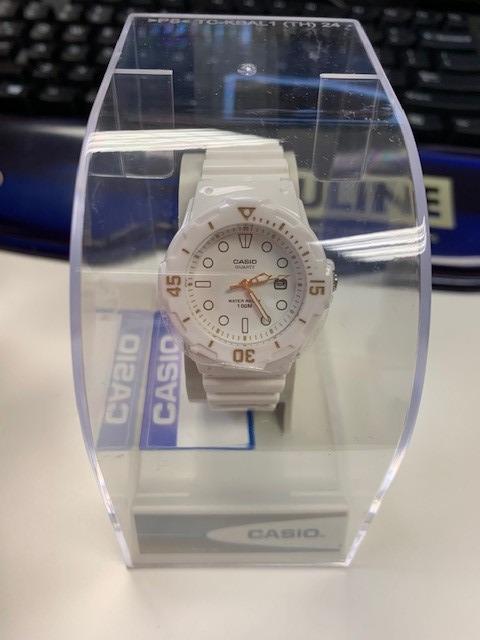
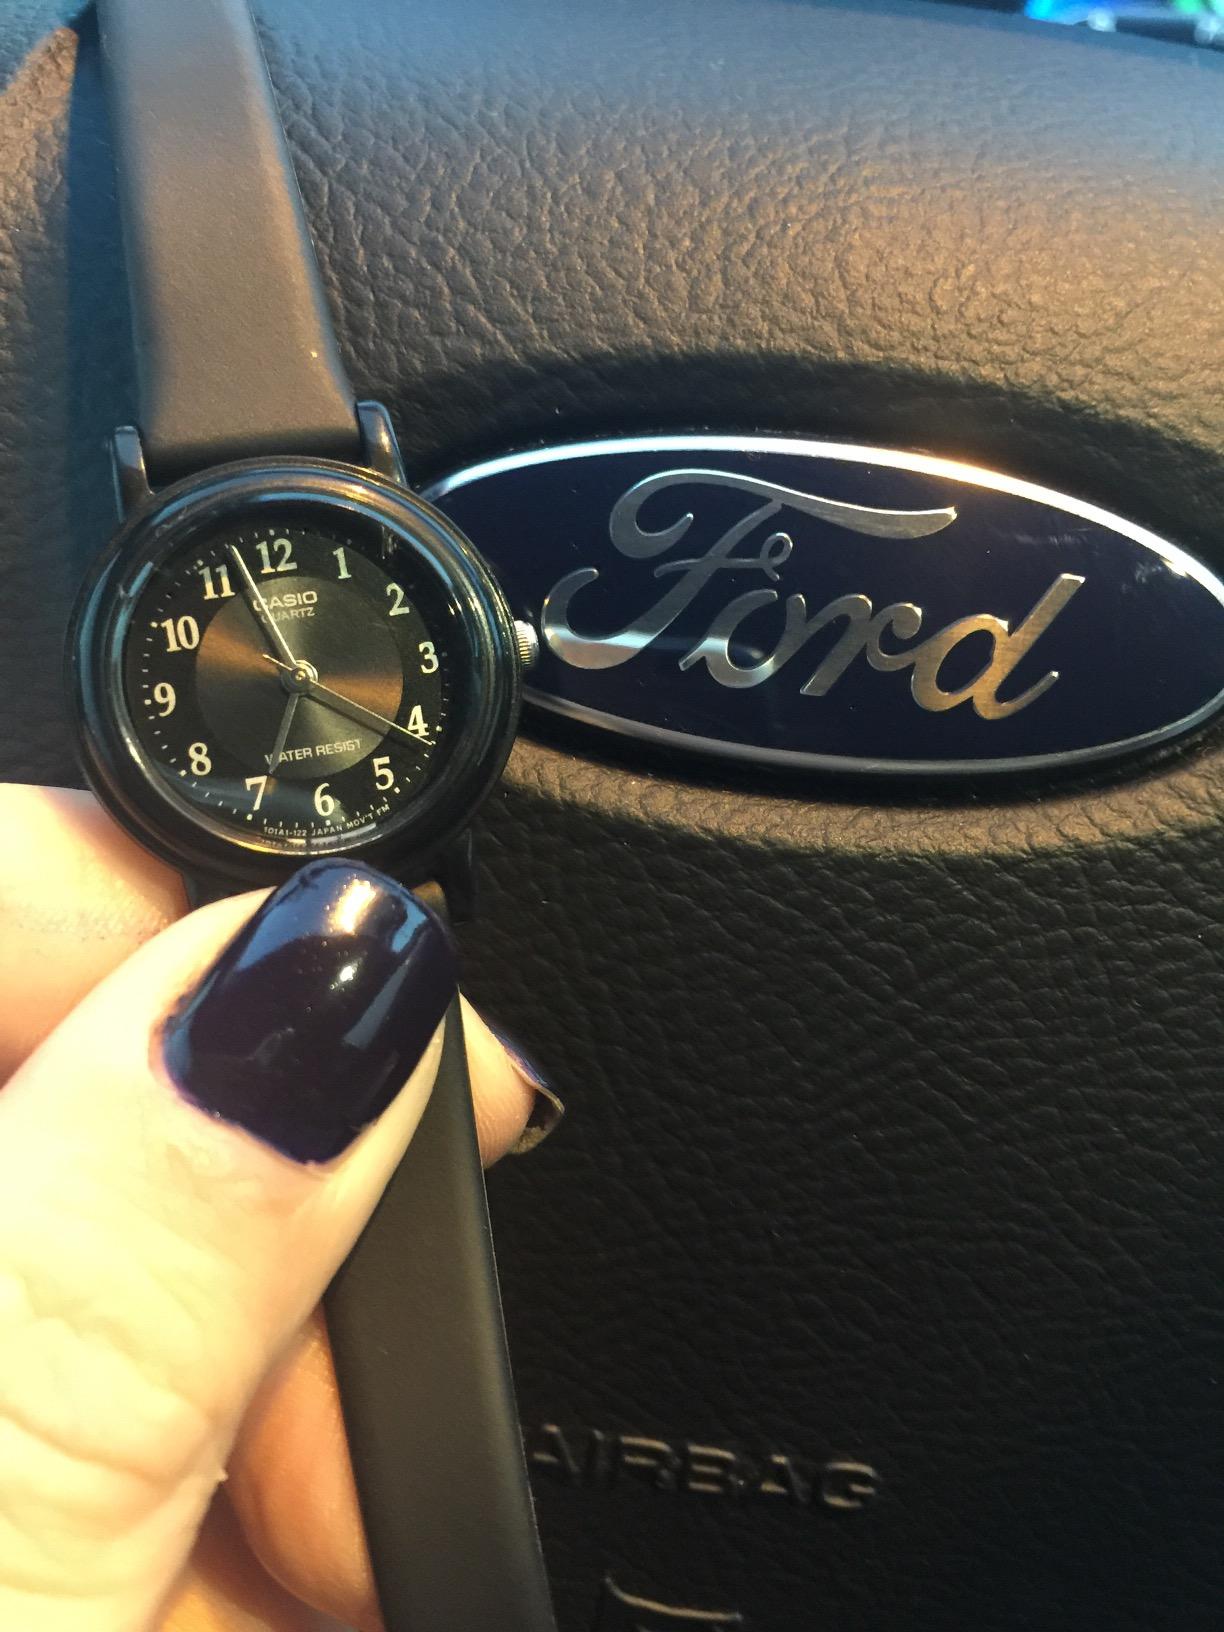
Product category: accessories_watch
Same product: no